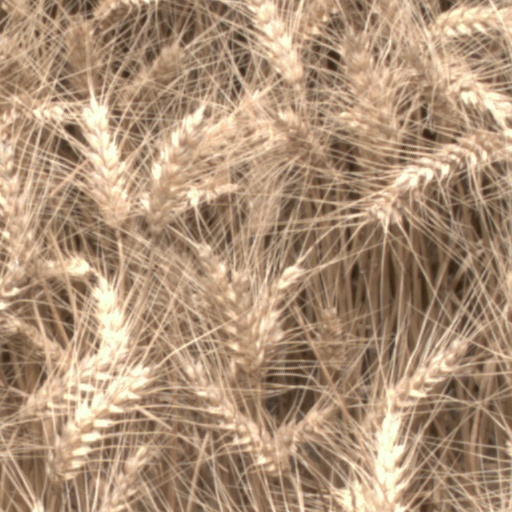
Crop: wheat